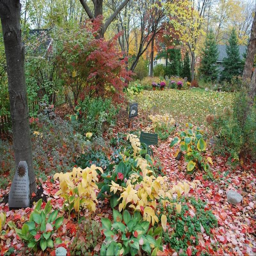
fall brings a new set of colors to landscape .